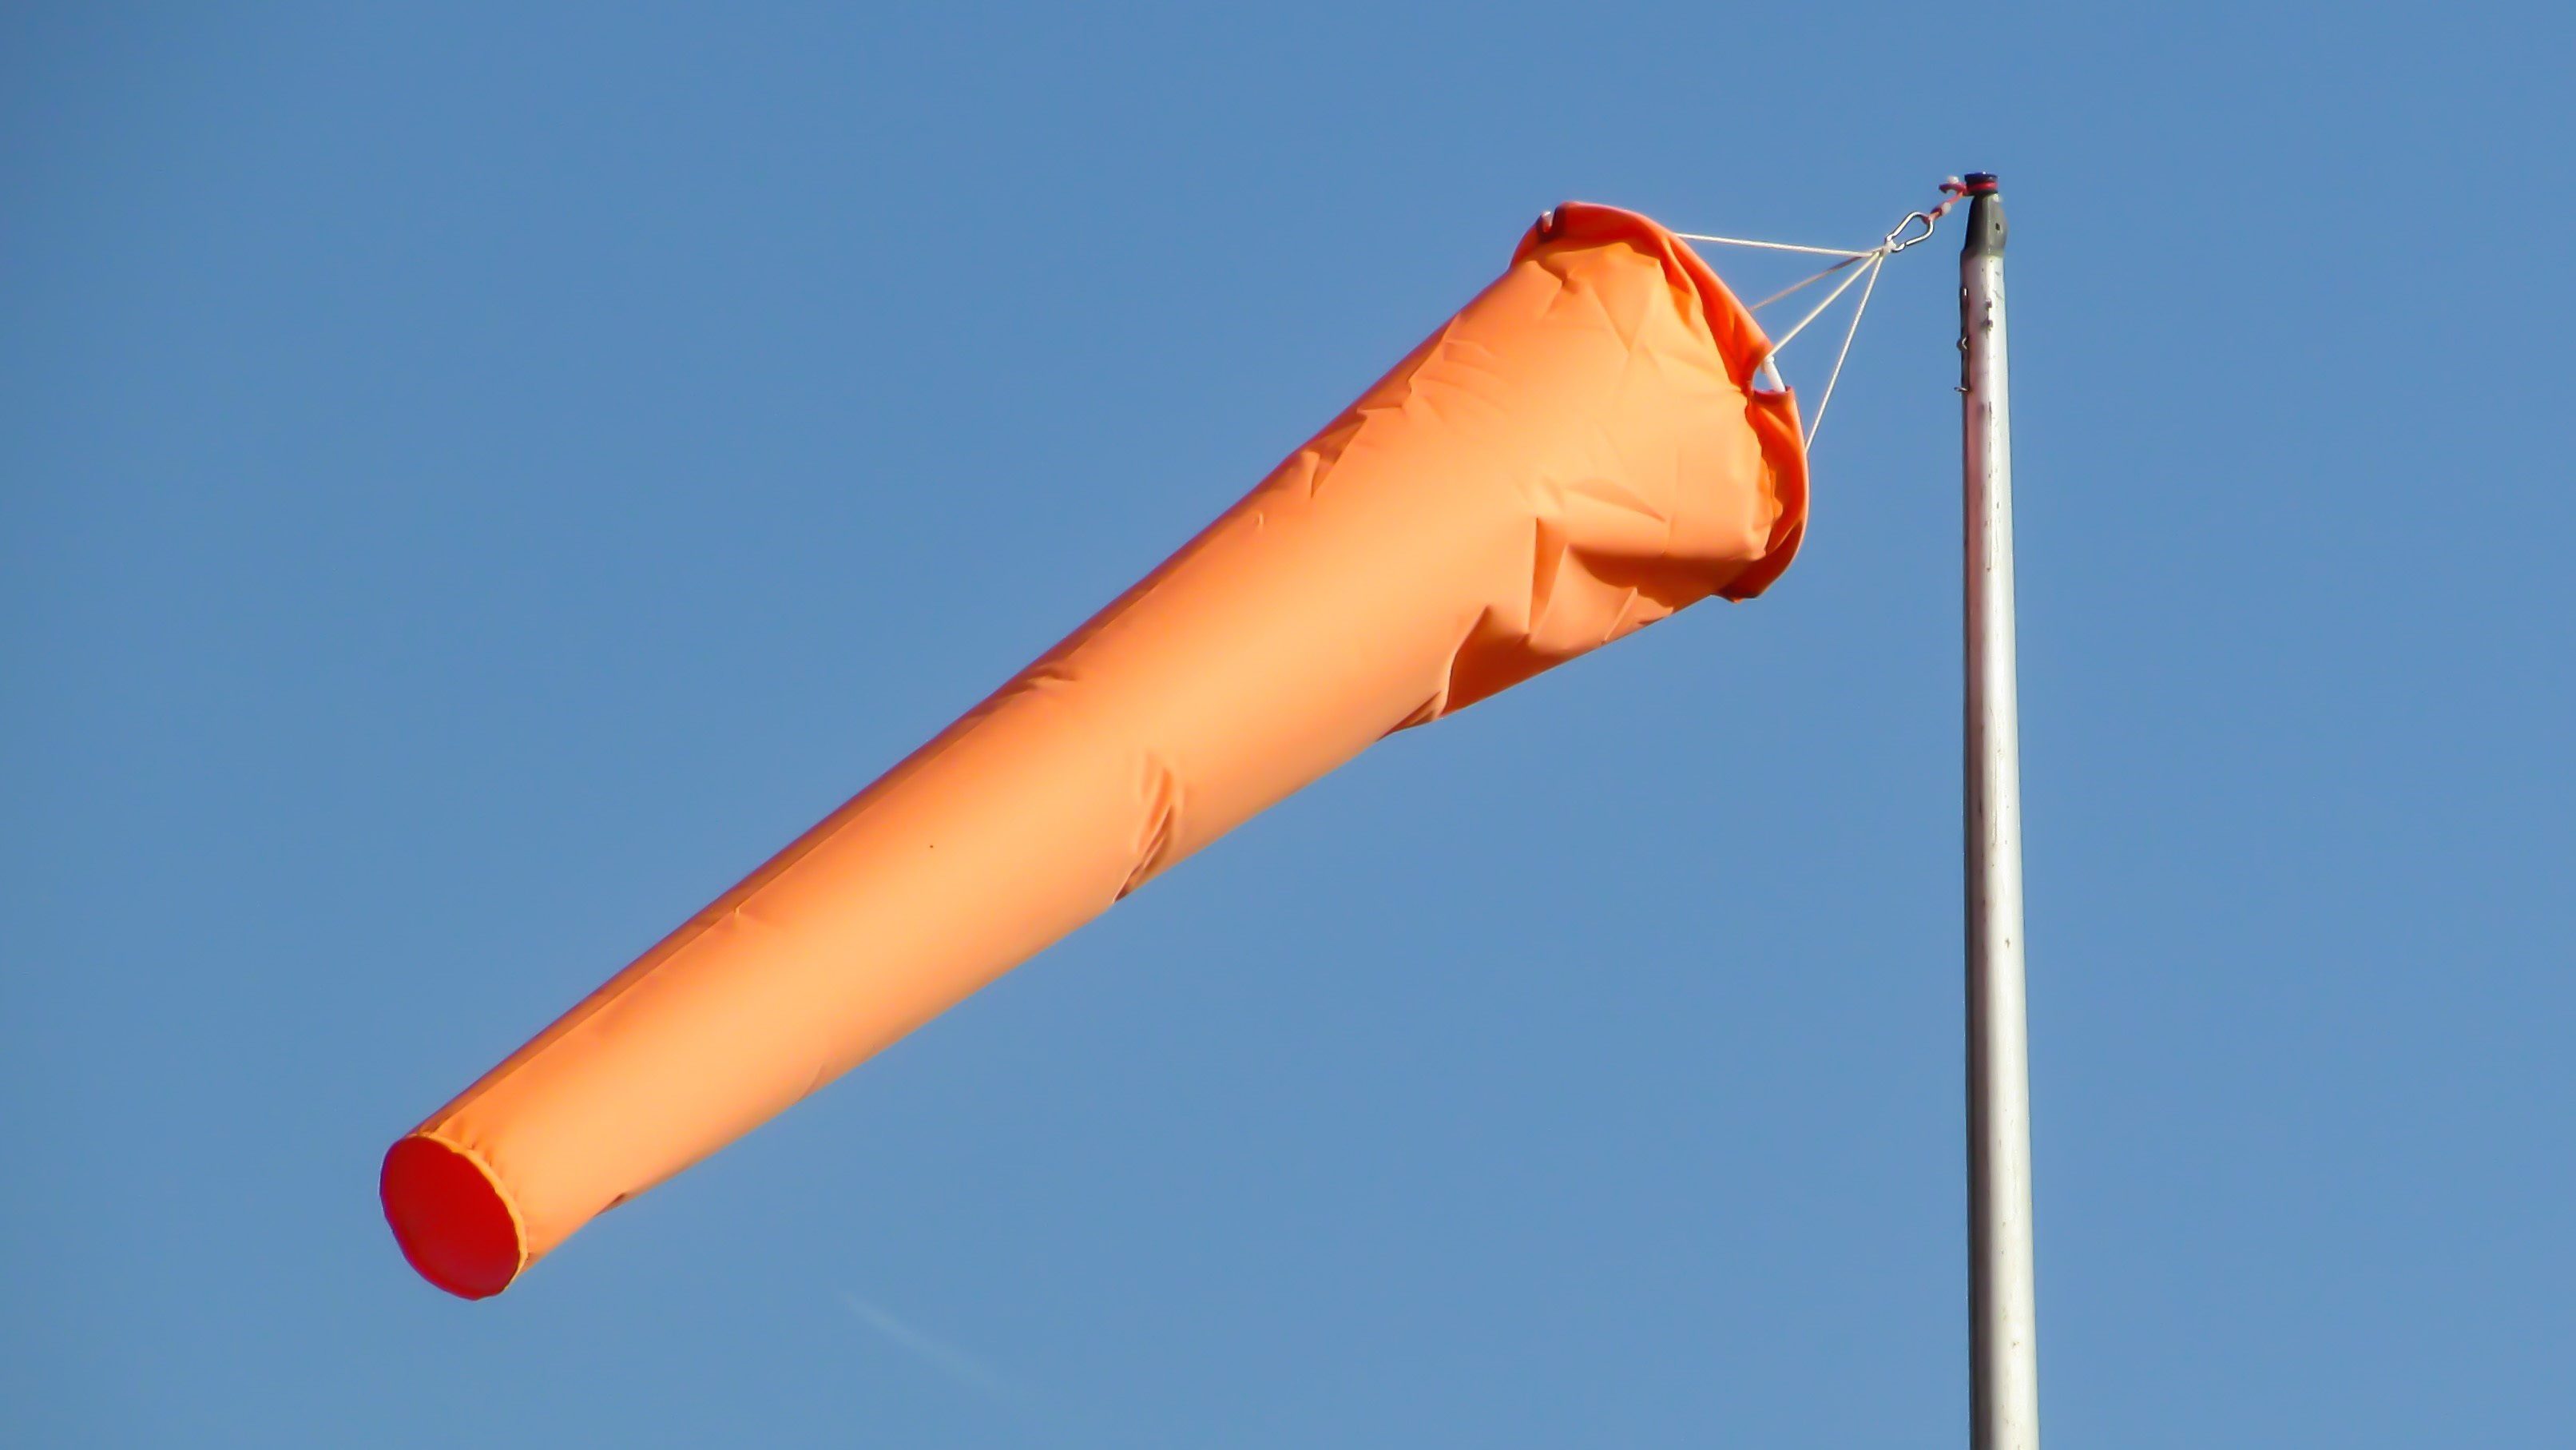
wind, orange, direction, mast, flag, weather, meteorology, wind indicator, man made object